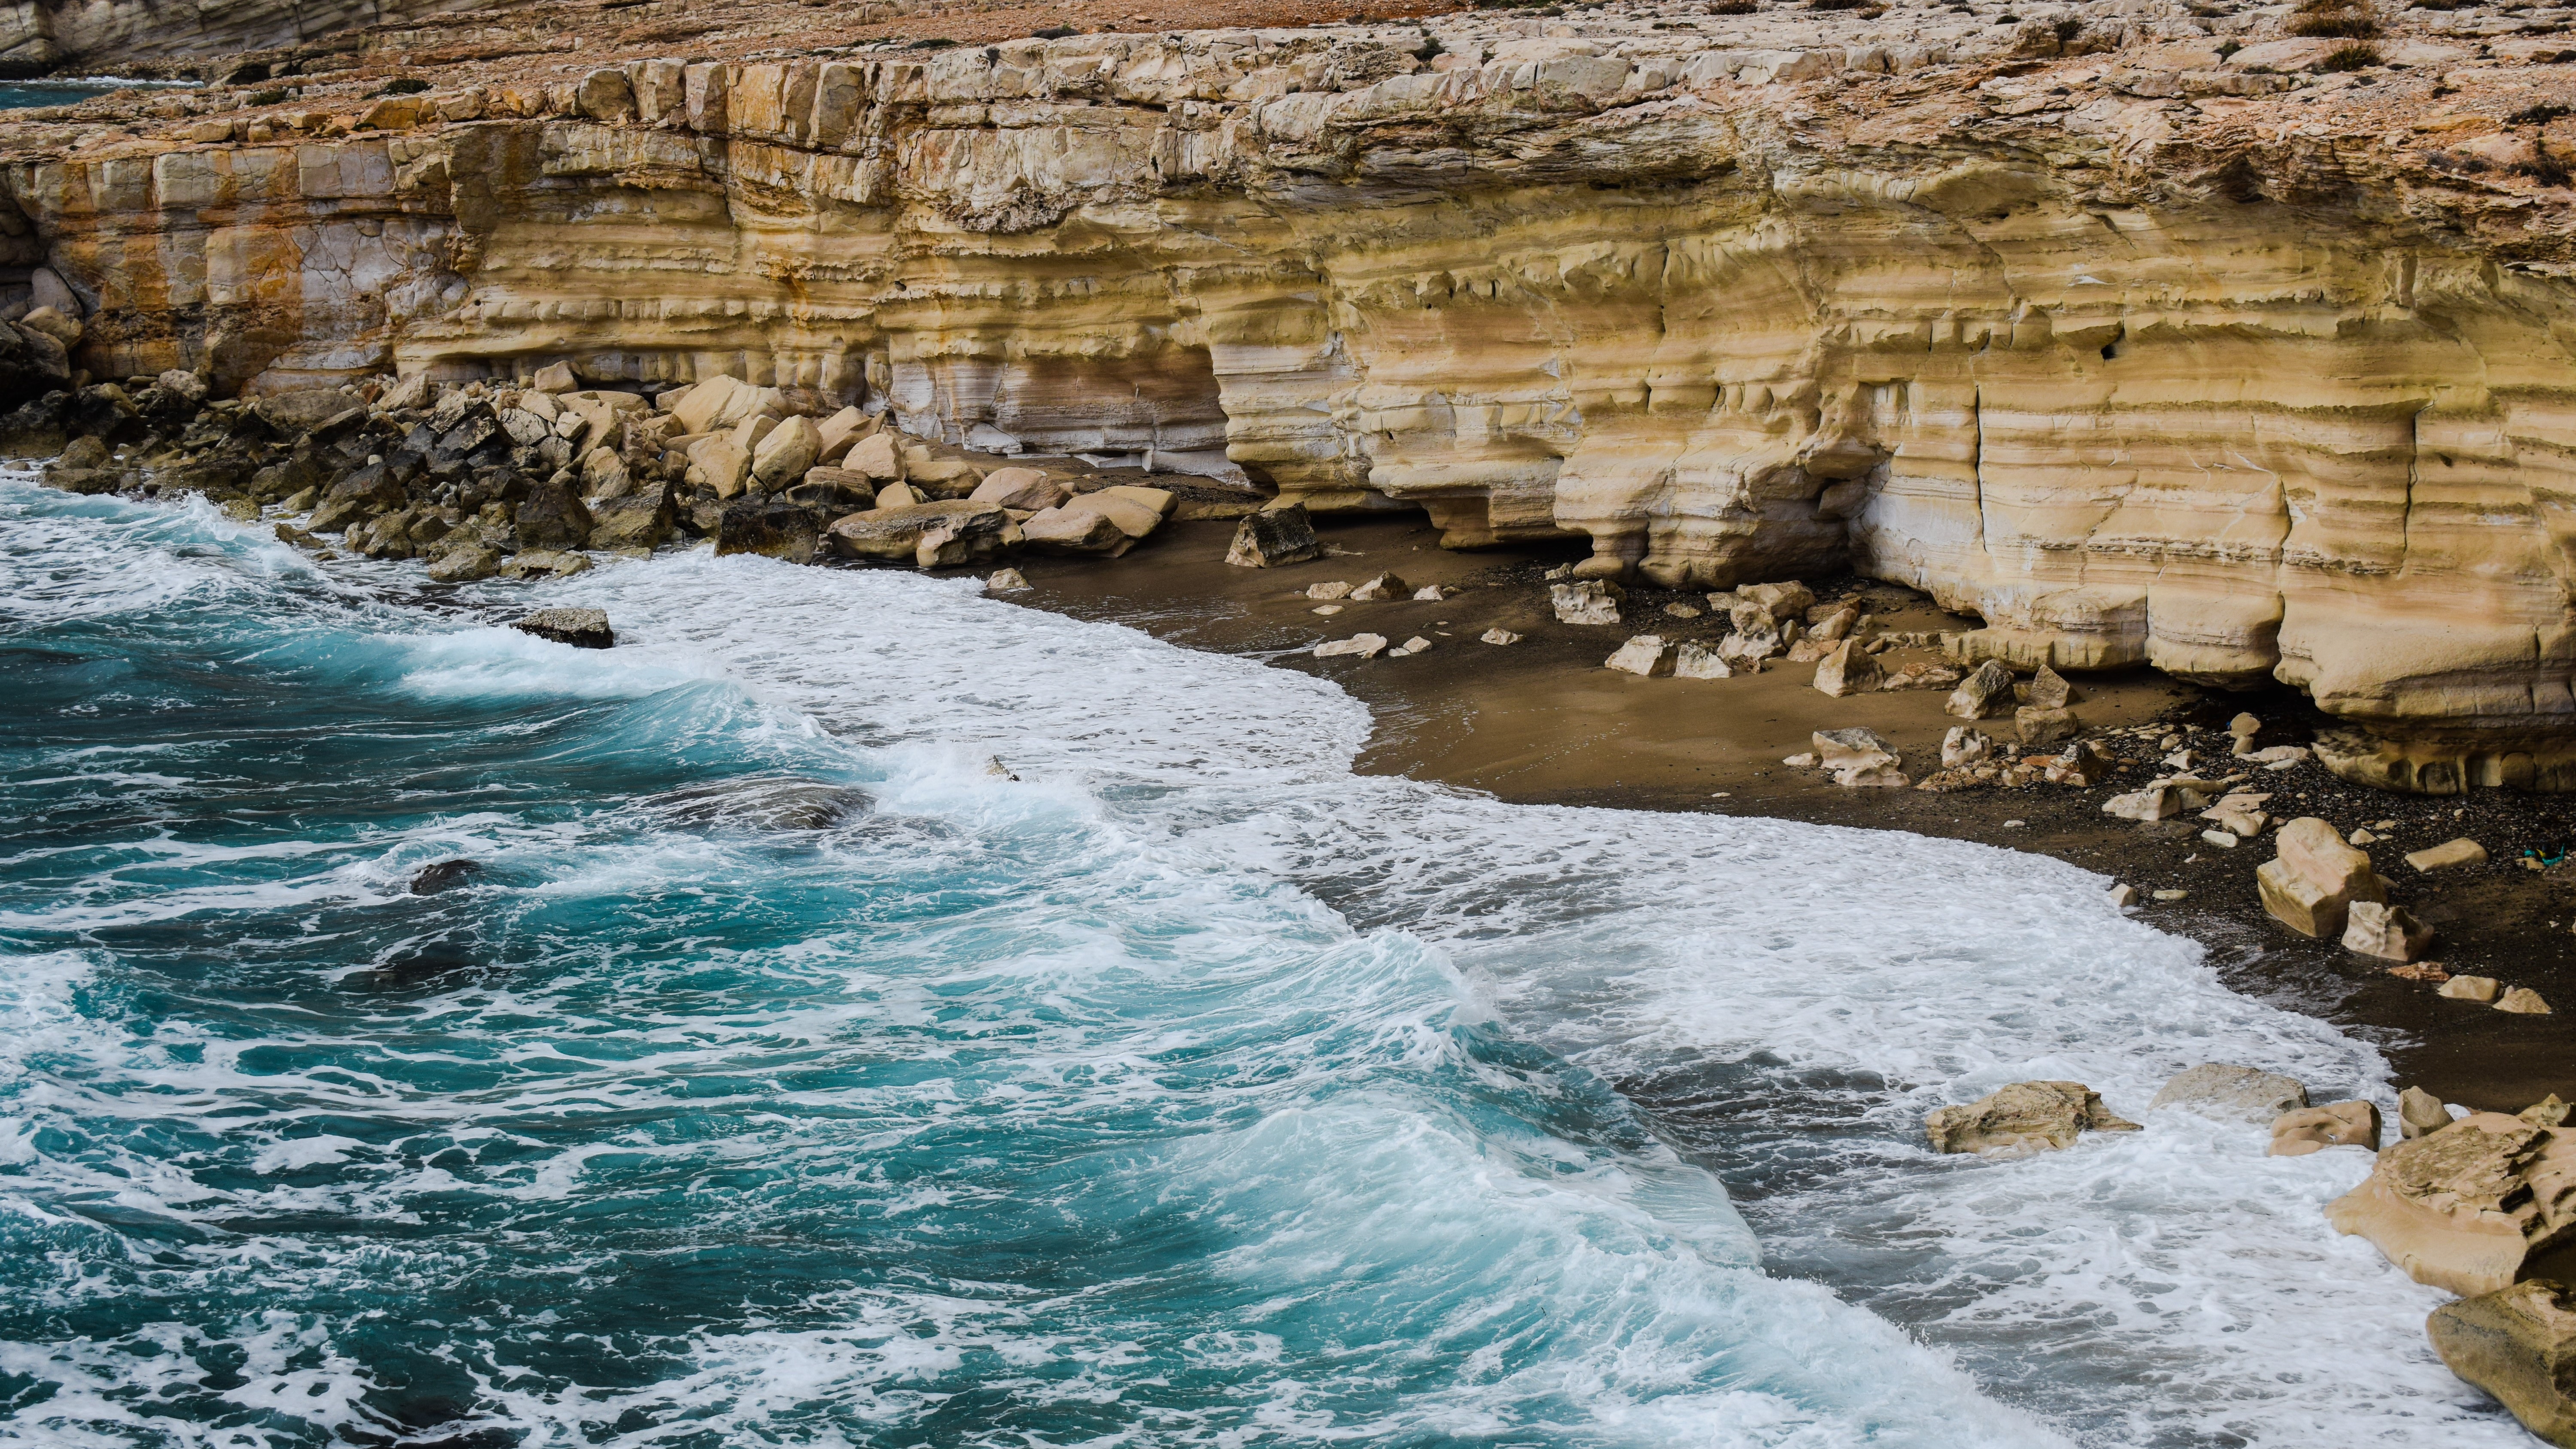
beach, landscape, sea, coast, water, nature, rock, wave, river, formation, cliff, stream, scenic, scenery, rapid, canyon, terrain, erosion, body of water, geology, water feature, cyprus, wadi, landform, xylofagou, geographical feature